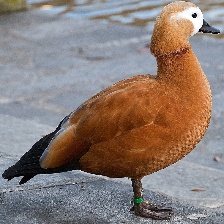
Species: RUDDY SHELDUCK
Scientific name: TADORNA FERRUGINEA
ImageNet parent category: drake